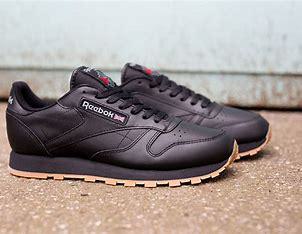
Brand: Reebok
Model: Cl Lthr